Duyfken

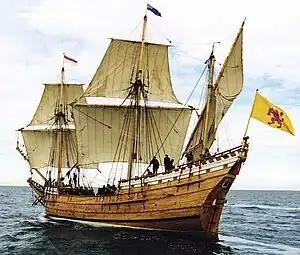
The 1999 replica of "Duyfken" under sail around 2006

The Duyfken Replica Project was founded by the Dutch-born Australian historian Michael John Young. Young became aware of "Duyfken" as early as 1976 and lobbied extensively for a new replica project after the launch of the Endeavour replica in Fremantle, Australia in the mid-1990s.